Question: Please indicate a possible affordance area of the cup that can be used for drinking from
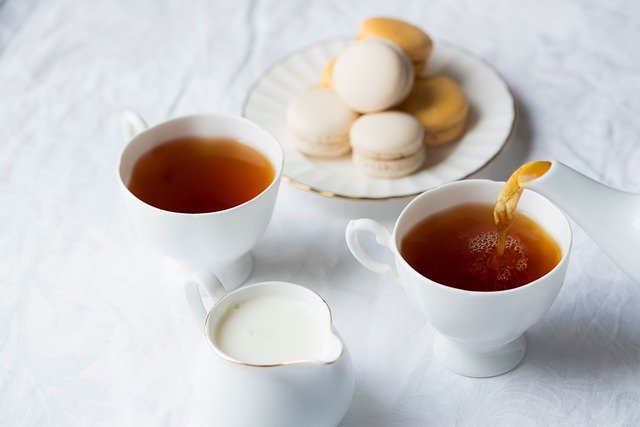
Answer: [114.5, 112.5, 283.5, 237.5]